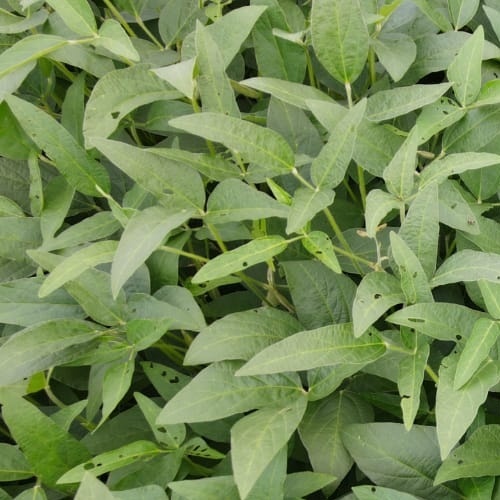
Label: Diabrotica_speciosa